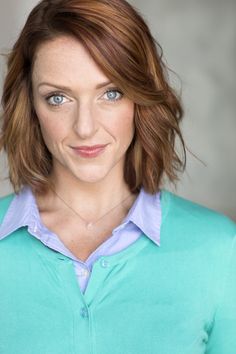
Gender: women